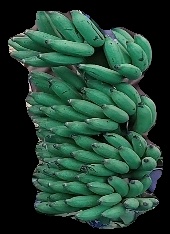
Variety: elakki-bale
Grade: grade1